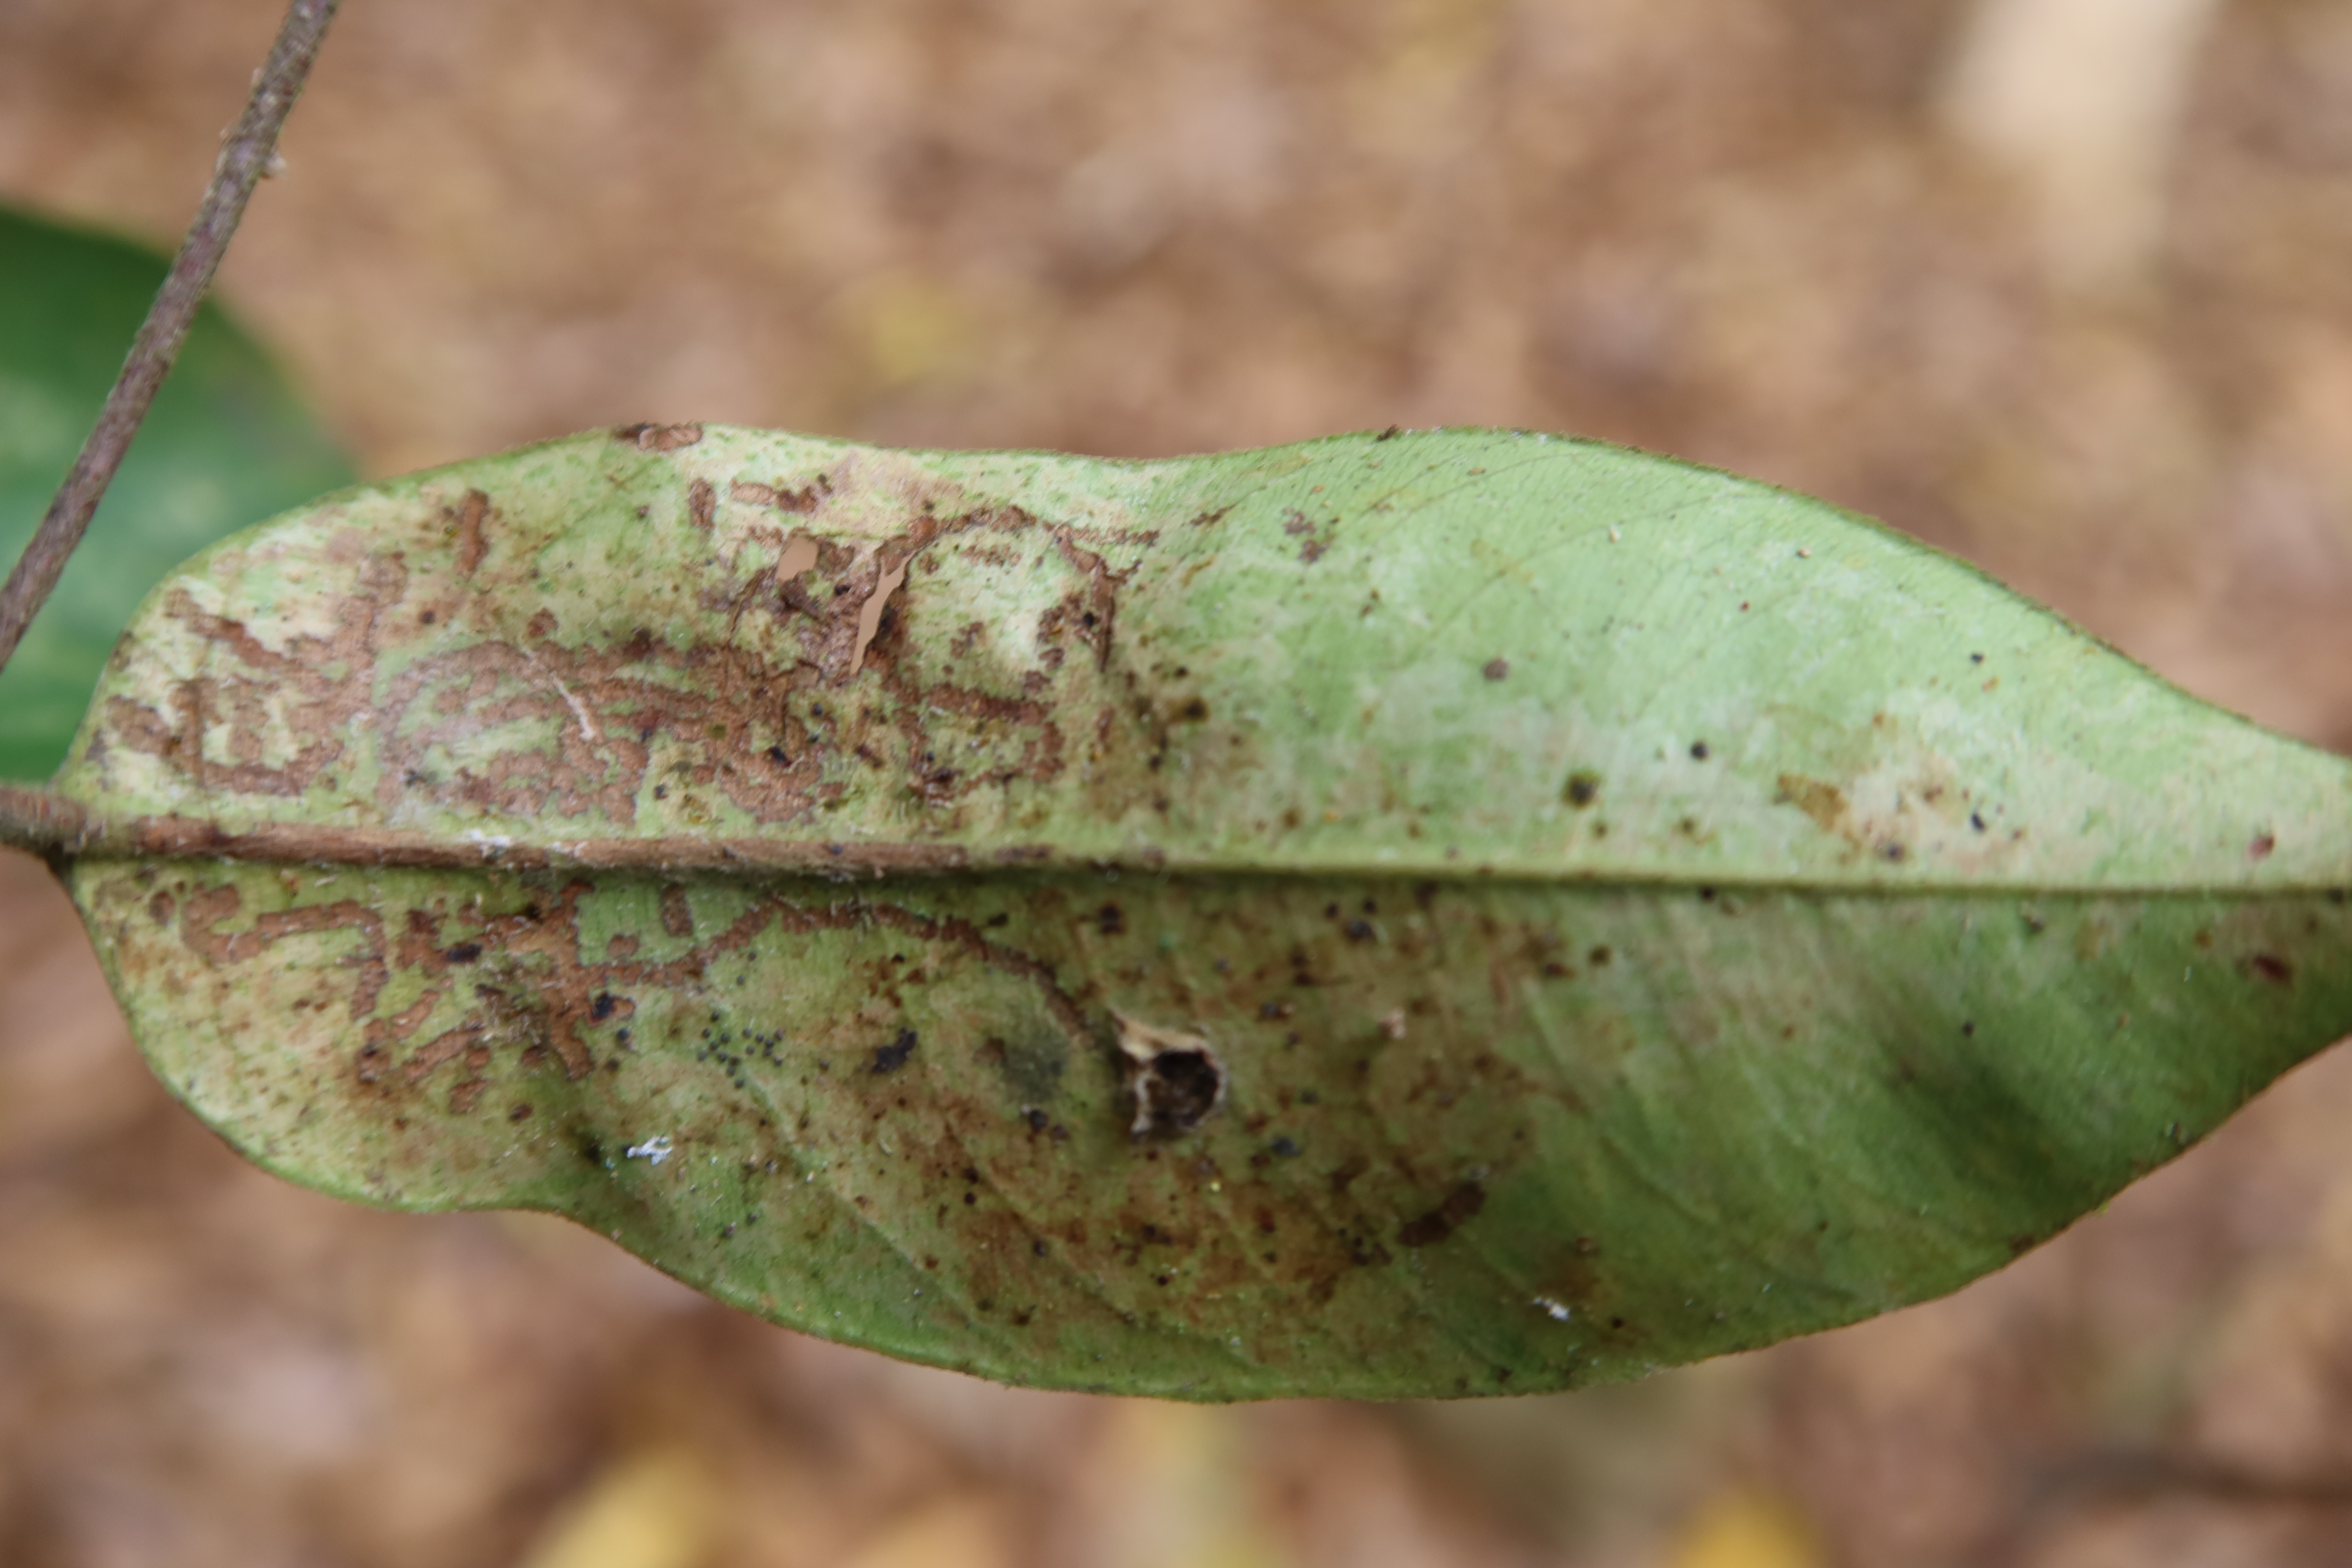
Label: Black spots